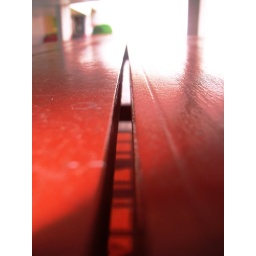
It was actually a photo of a gap in between a wooden table :D